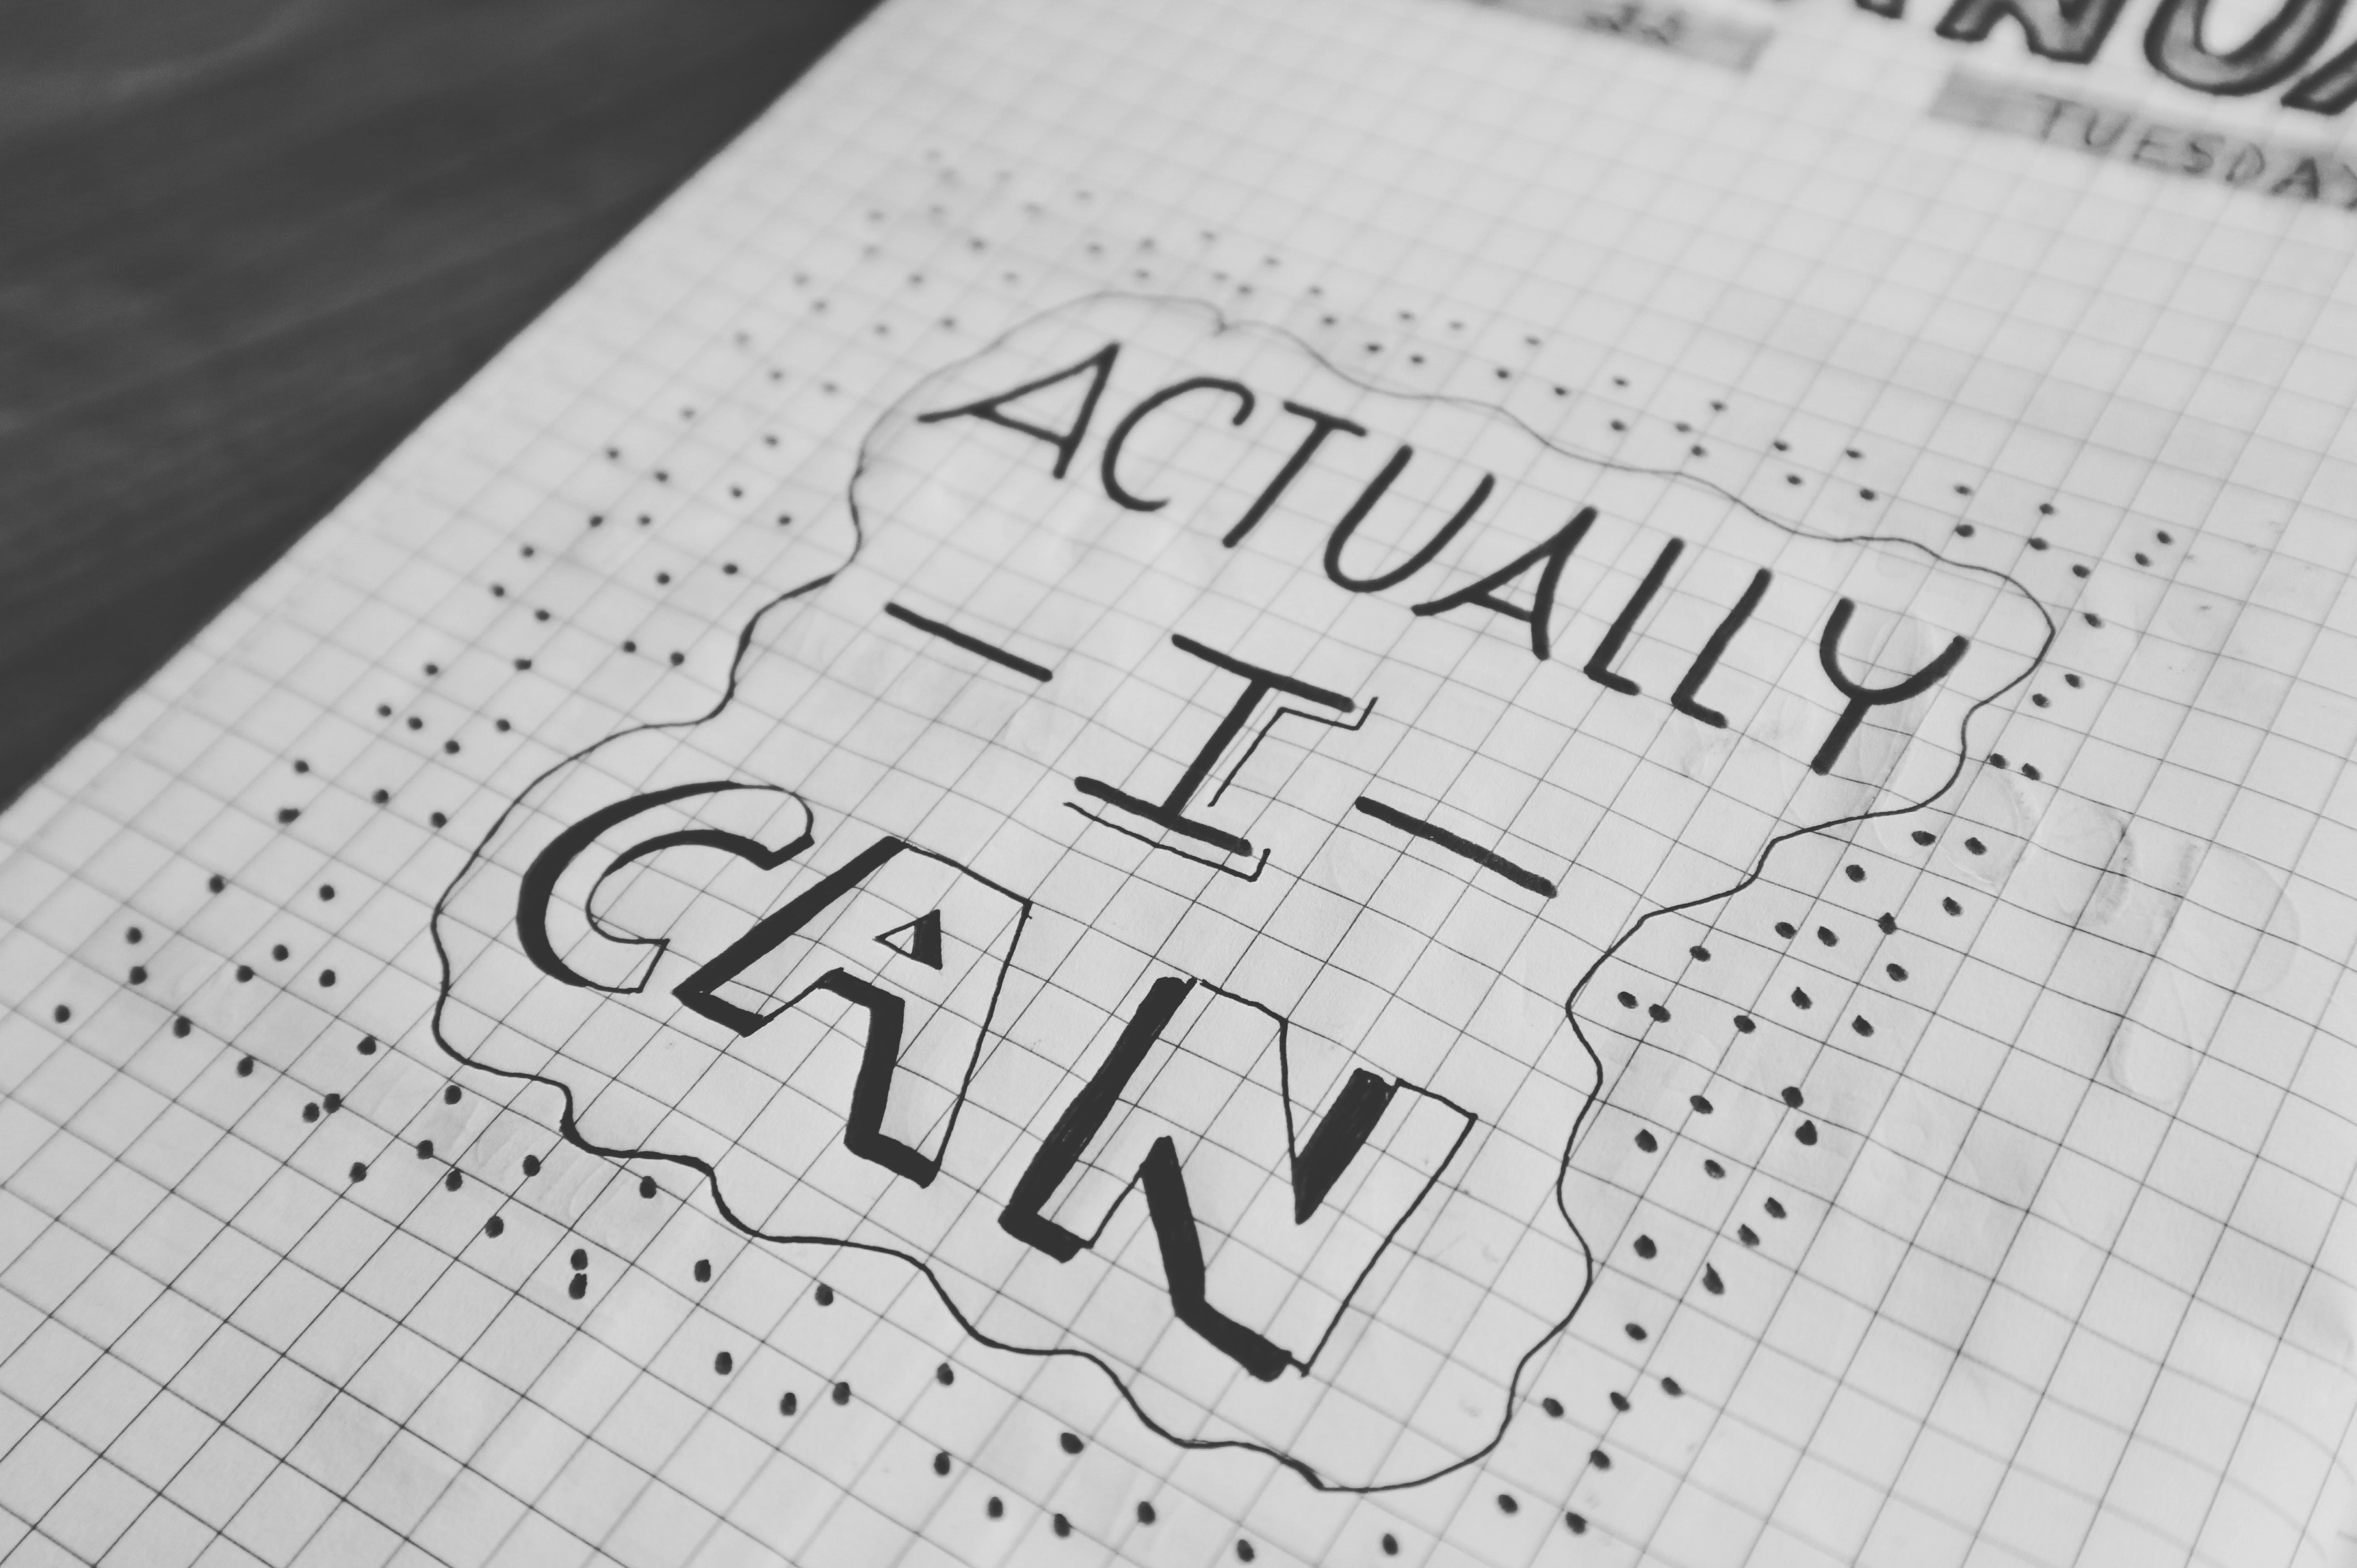
font, text, design, pattern, illustration, handwriting, logo, graphics, paper, drawing, calligraphy